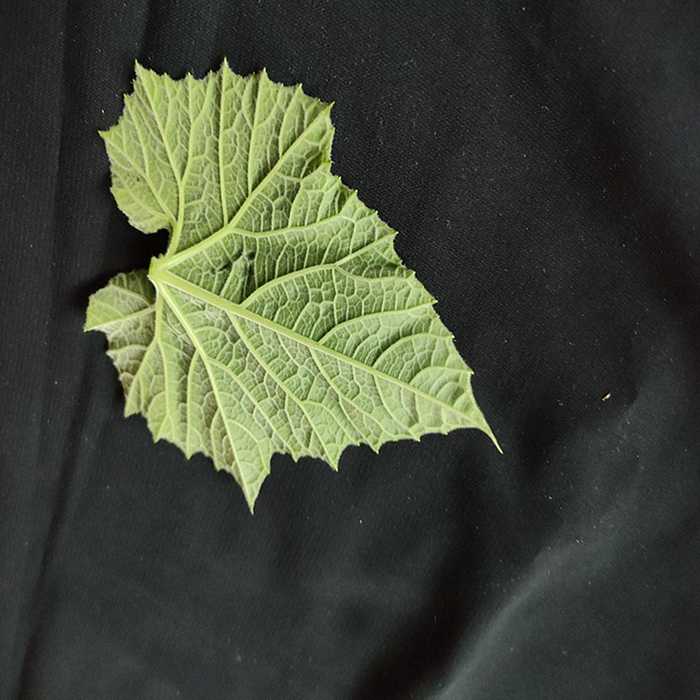
Plant: Bottle gourd
Label: Fresh leaf